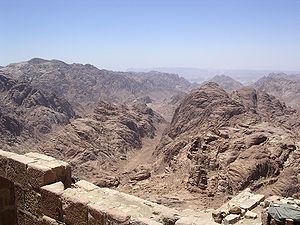
Le mont Sinaï ou Djebel Moussa est une montagne d’Égypte située dans le Sinaï et culminant à 2 285 mètres d'altitude.
Yitro, Yithro, ou, selon la prononciation ashkénaze, Yisro est la dix-septième parasha du cycle annuel juif de lecture de la Torah, et la cinquième parasha du Sefer Shemot.